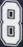
Number: 8